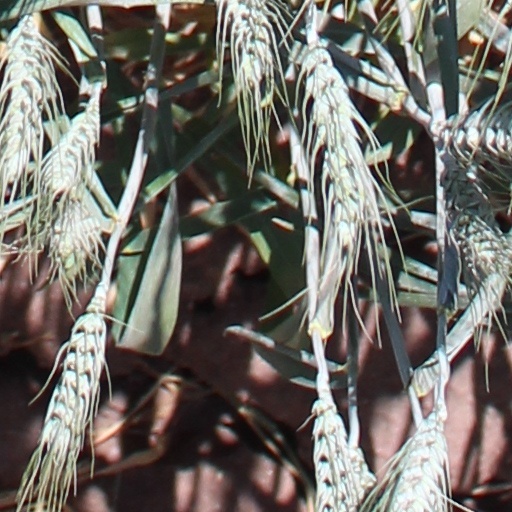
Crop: wheat